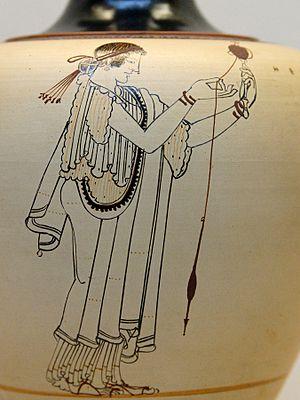
Femme filant. Détail d'une œnochoé attique à fond blanc.
Le Peintre de Brygos est un peintre grec de céramiques. Son véritable nom étant inconnu, il doit son appellation au fait qu'il travaille pour l'atelier du potier Brygos. Élève d'Onésimos, le Peintre de Brygos est actif vers 490-470 av. J.-C.
L'artisanat est en Grèce antique une activité économique importante mais largement dévalorisée, notamment parce qu'elle était censée être indigne d'un homme véritablement libre. Cependant, si les métèques et les esclaves étaient alors sans doute majoritaires parmi les artisans, on trouvait également nombre de citoyens dans les ateliers, notamment à Athènes, dont certains jouèrent un rôle économique et politique important du fait de leur richesse.
Dans les épopées homériques, la Grèce antique s’affirme comme une société patriarcale. Au VIIIᵉ siècle av. J.-C., la cité en se développant se bâtit sur une double exclusion : « club de citoyens », elle exclut les étrangers et les esclaves ; « club d’hommes », elle exclut les femmes. Aristote définissant la citoyenneté comme la possibilité de participer au pouvoir politique, la femme en est donc la plus éloignée : contrairement aux métèques et aux esclaves, elle ne peut jamais devenir citoyenne. Il faut attendre l’époque hellénistique pour voir de grandes figures de femmes émerger dans le monde grec, des reines comme les Bérénice, Arsinoé ou Cléopâtre.